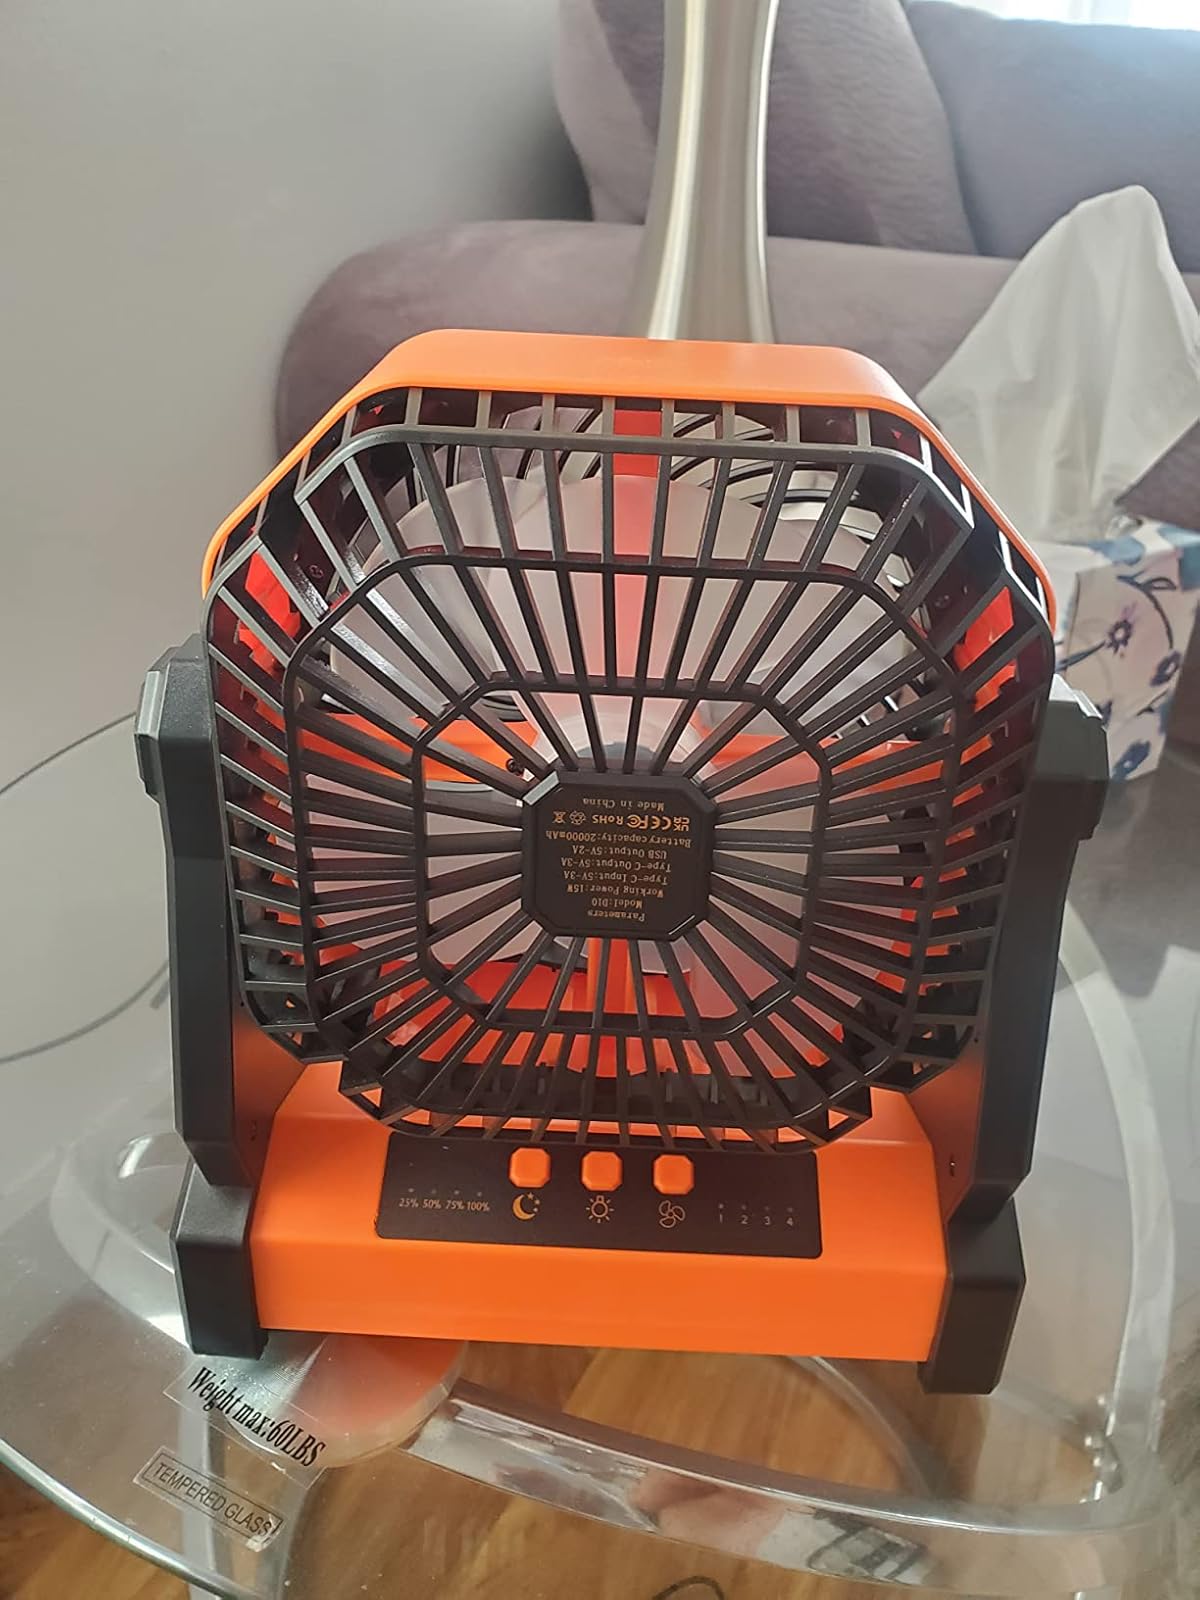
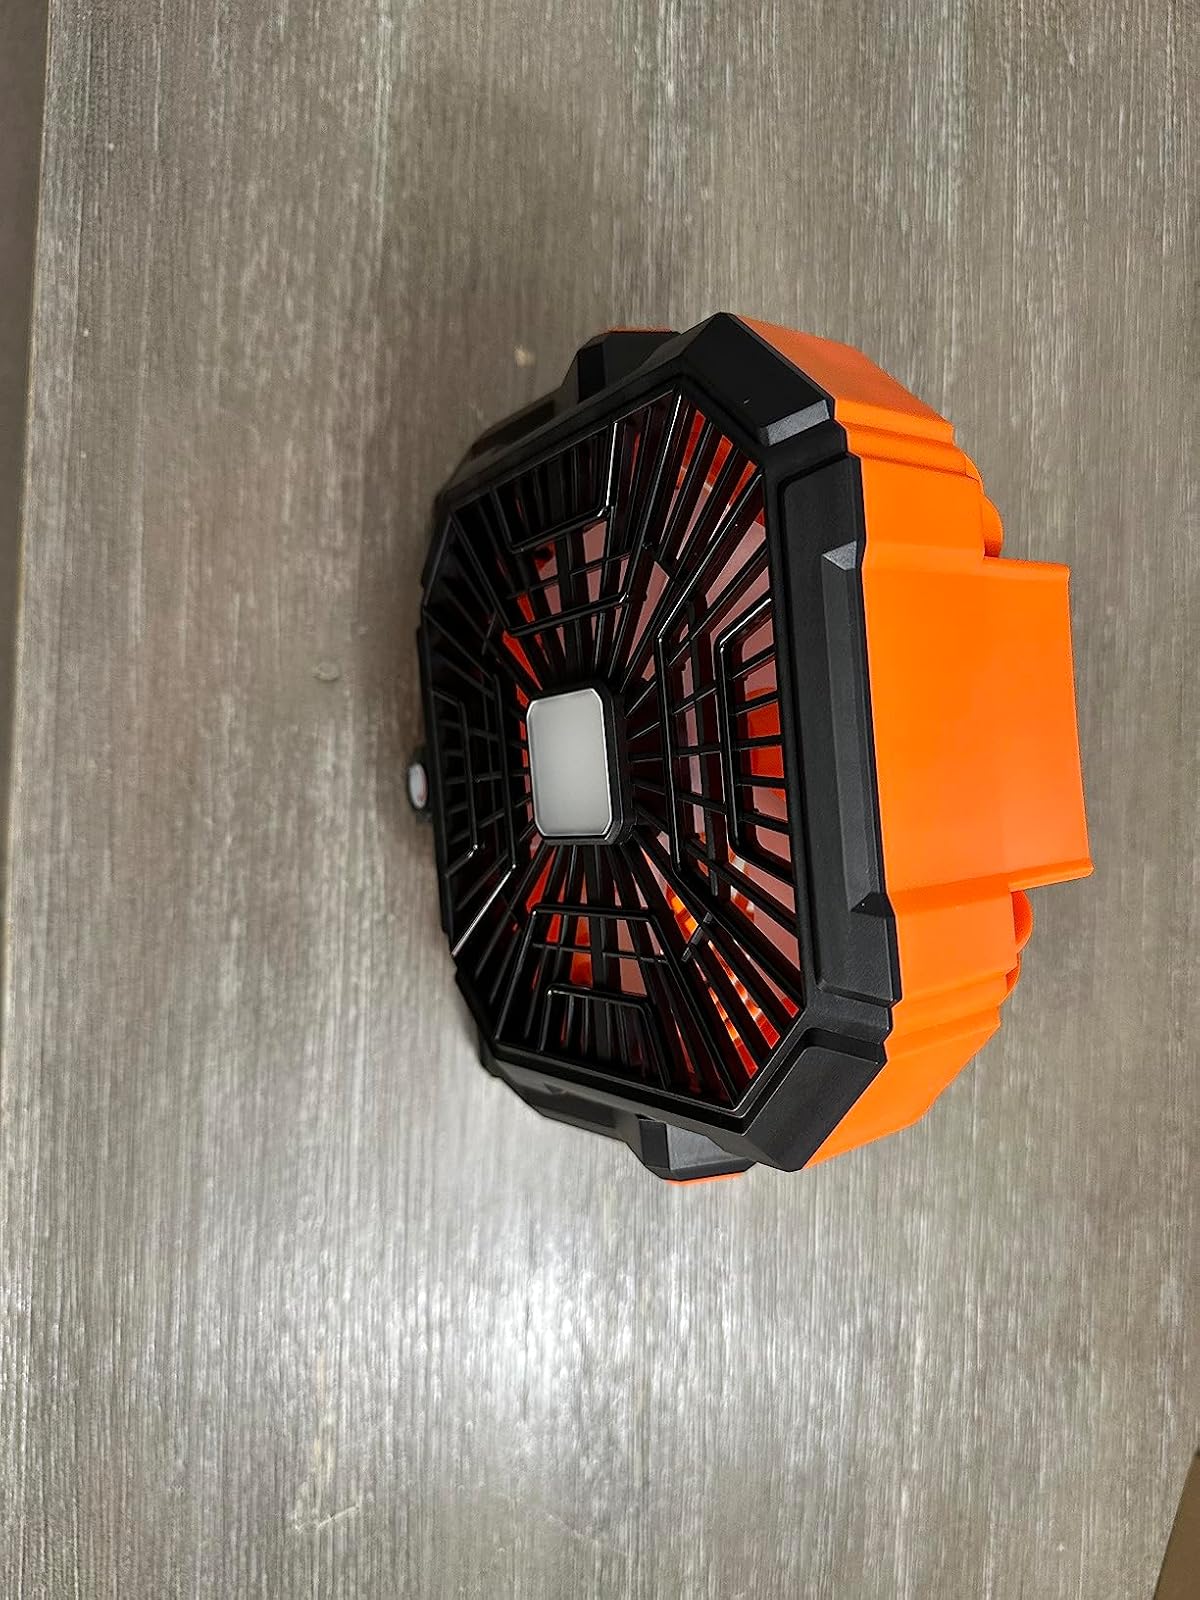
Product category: lantern
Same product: no